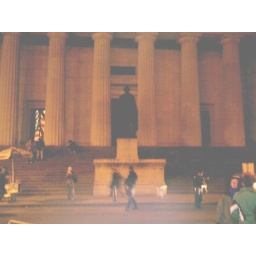
new york swat team in front of bank by wall street